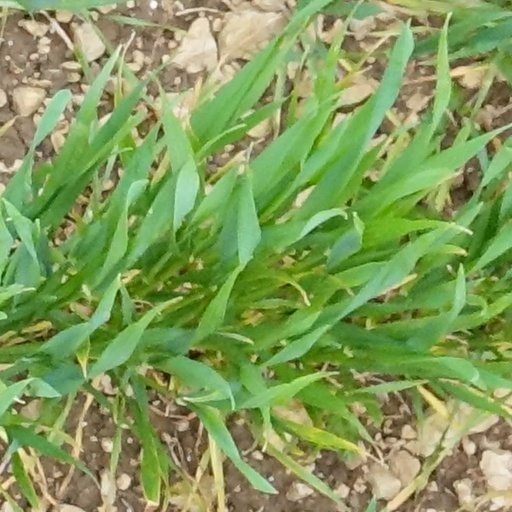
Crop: wheat